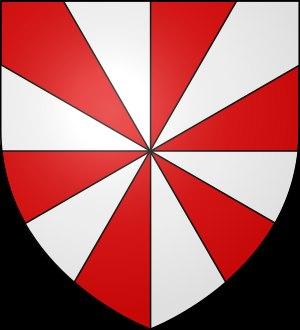
L’histoire de Saint-Georges-de-Didonne, cité résidentielle de la proche banlieue de Royan, en Charente-Maritime, est connue grâce à des prospections archéologiques et des sources documentaires. Ancien fief de la Maison de Didonne, puissants seigneurs saintongeais qui portèrent au Moyen Âge le titre de « Princeps », cette cité du Sud-Ouest de la France fut tour à tour le siège d'une forteresse relevant du duché d'Aquitaine, un faubourg de pêcheurs et de pilotes-lamaneurs travaillé par la Réforme protestante, puis une importante station balnéaire à partir des XIXᵉ siècle et XXᵉ siècle.